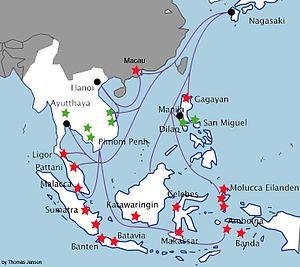
Nihonmachi est un terme utilisé pour désigner les communautés japonaises historiques en Asie et Asie du Sud-Est. Le terme sert également à désigner plusieurs communautés d'aujourd'hui, mais la plupart d'entre elles sont appelées simplement « quartier japonais », à l'imitation du terme commun « quartier asiatique ».